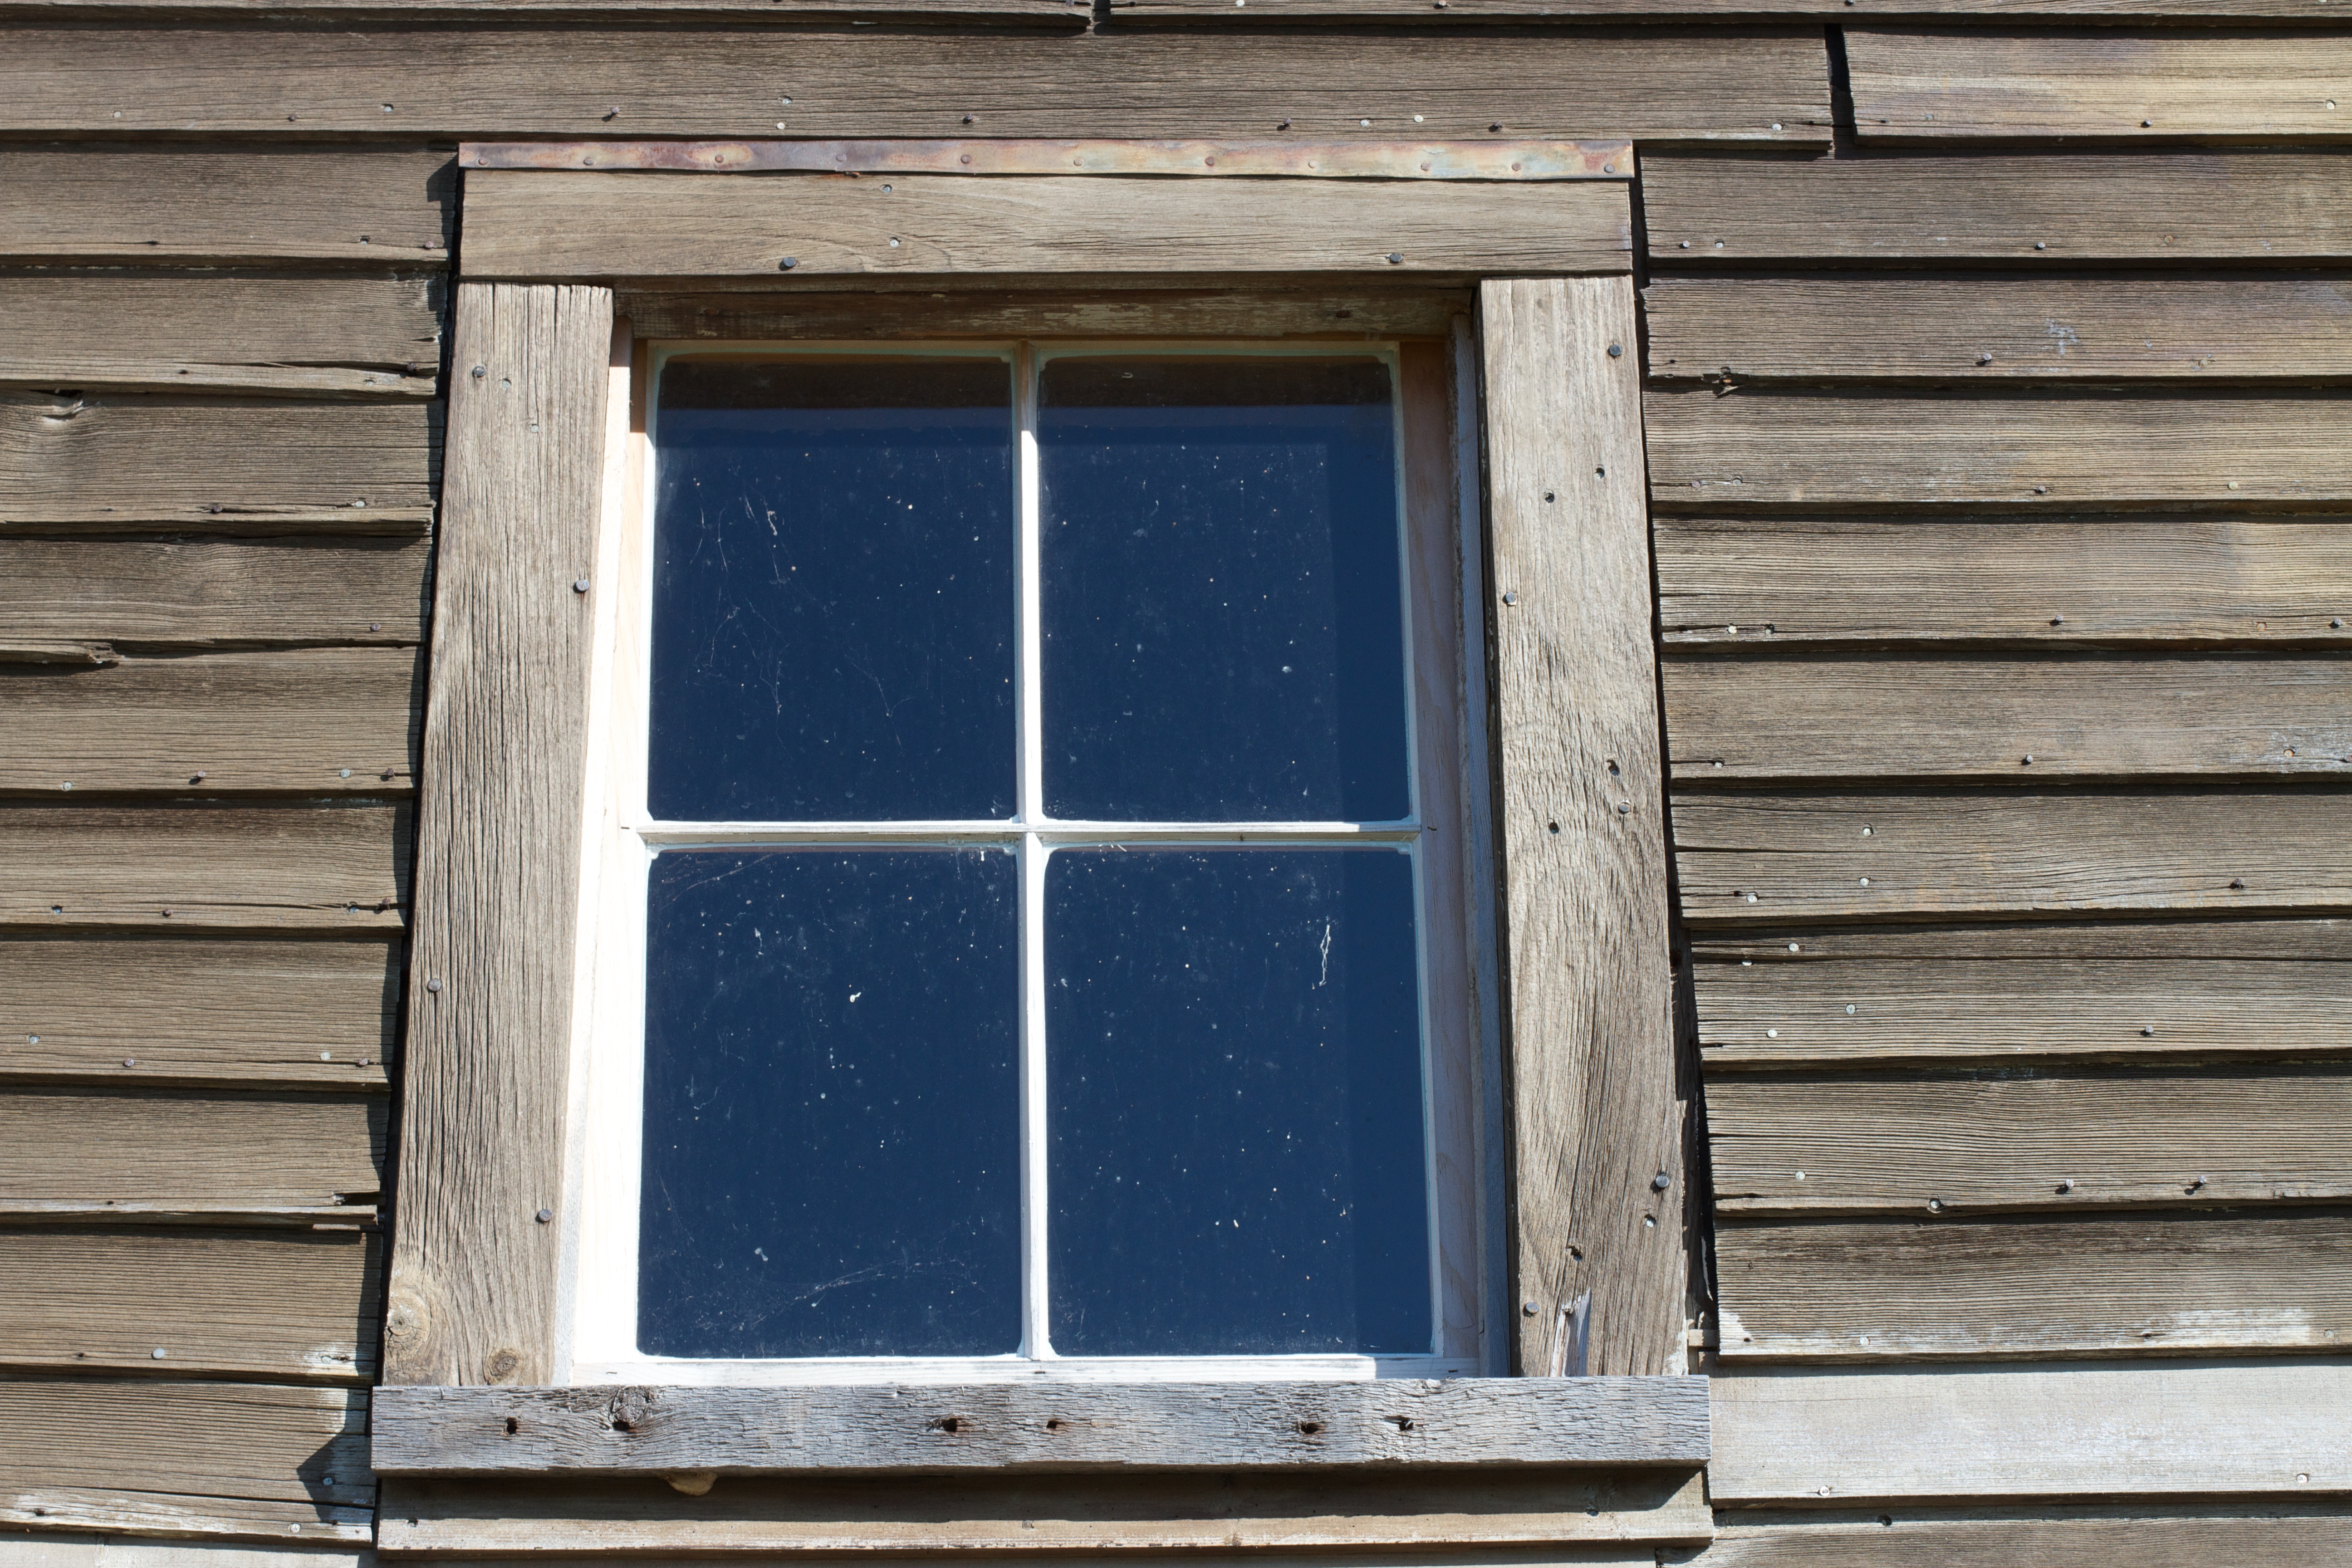
wood, house, window, wall, color, facade, blue, door, interior design, raildog, window covering, sash window